2019–20 Arizona Coyotes season

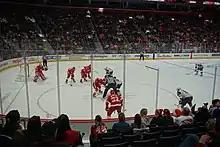
Arizona in action at Detroit in December 2019

The Coyotes defeated the Nashville Predators in four games in the qualifying round.